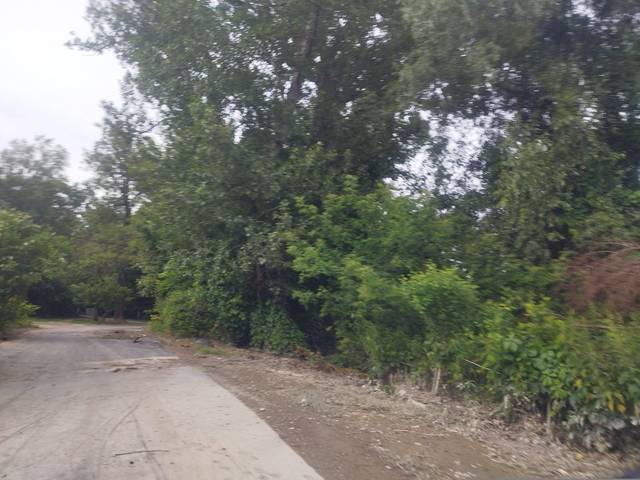
Region: Hungary
Coordinates: 47.688, 19.088